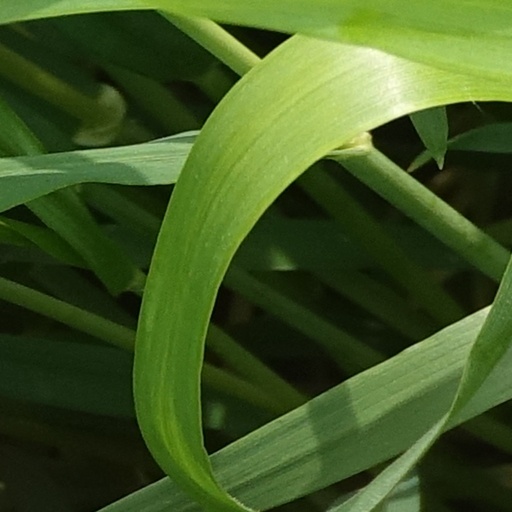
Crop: wheat